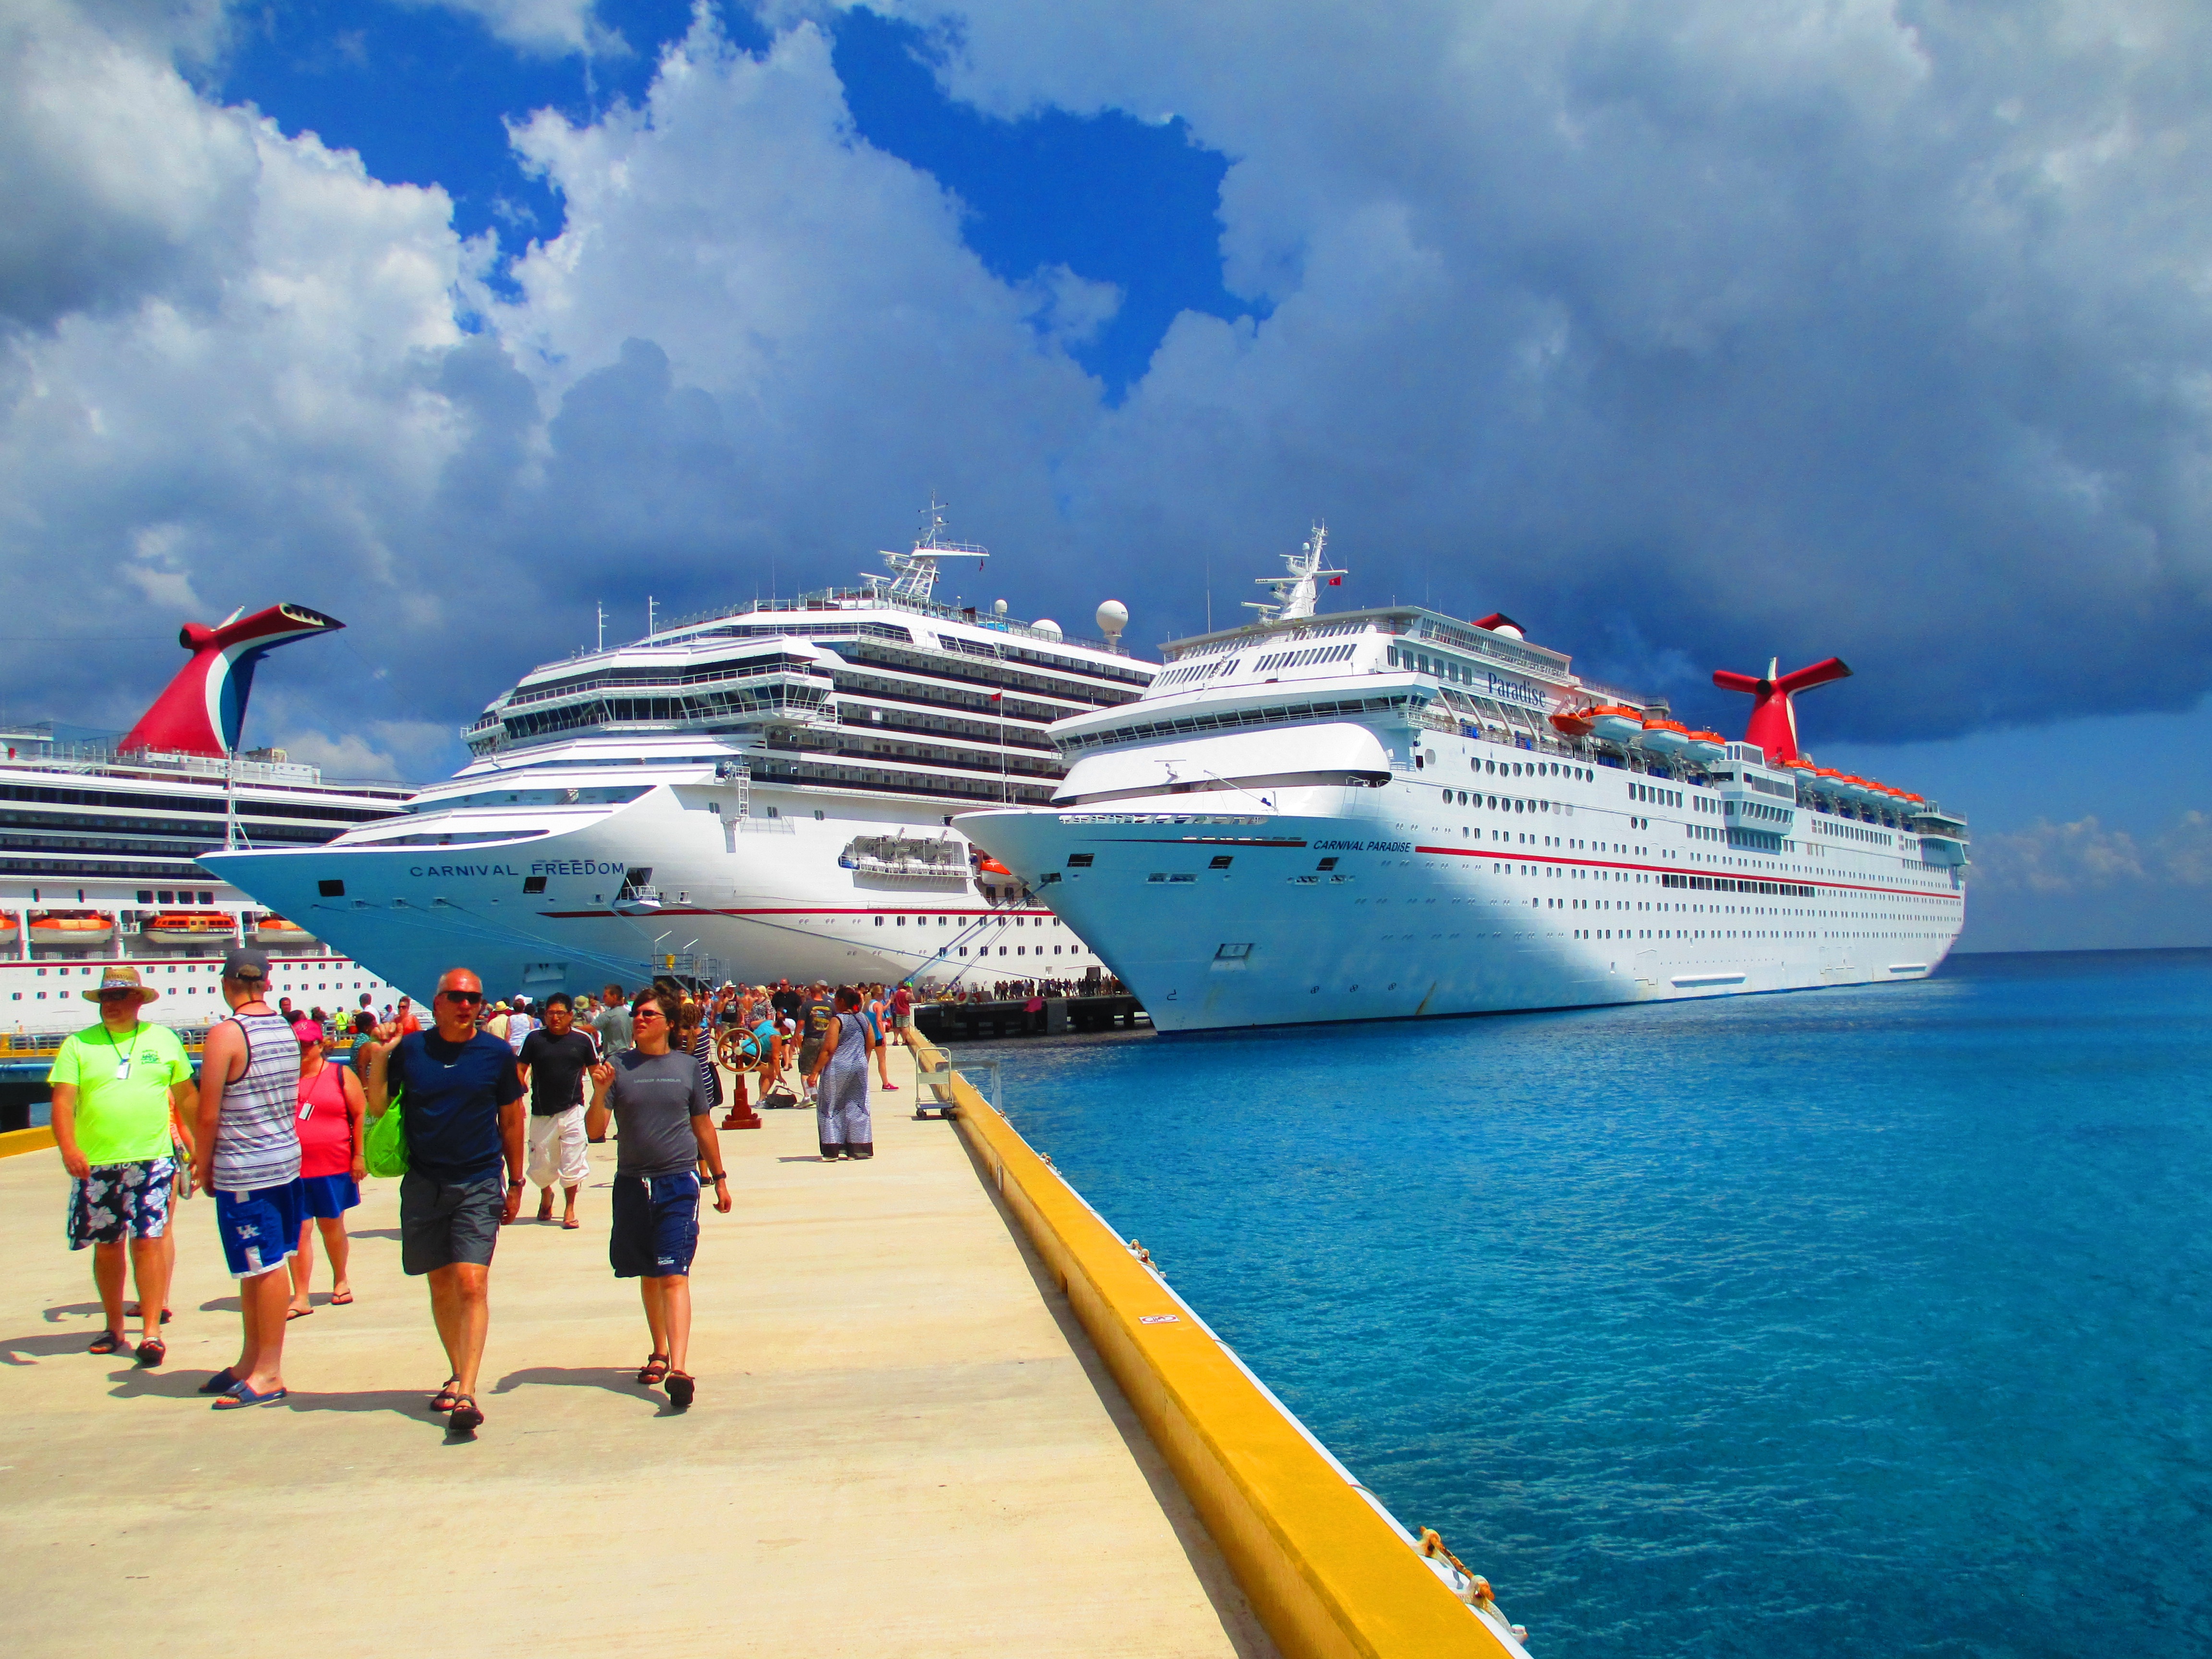
sea, ocean, ship, vacation, vehicle, yacht, tourism, ferry, caribbean, watercraft, cruise ship, passenger ship, carnival freedom, carnival paradise, puerto maya, ocean liner